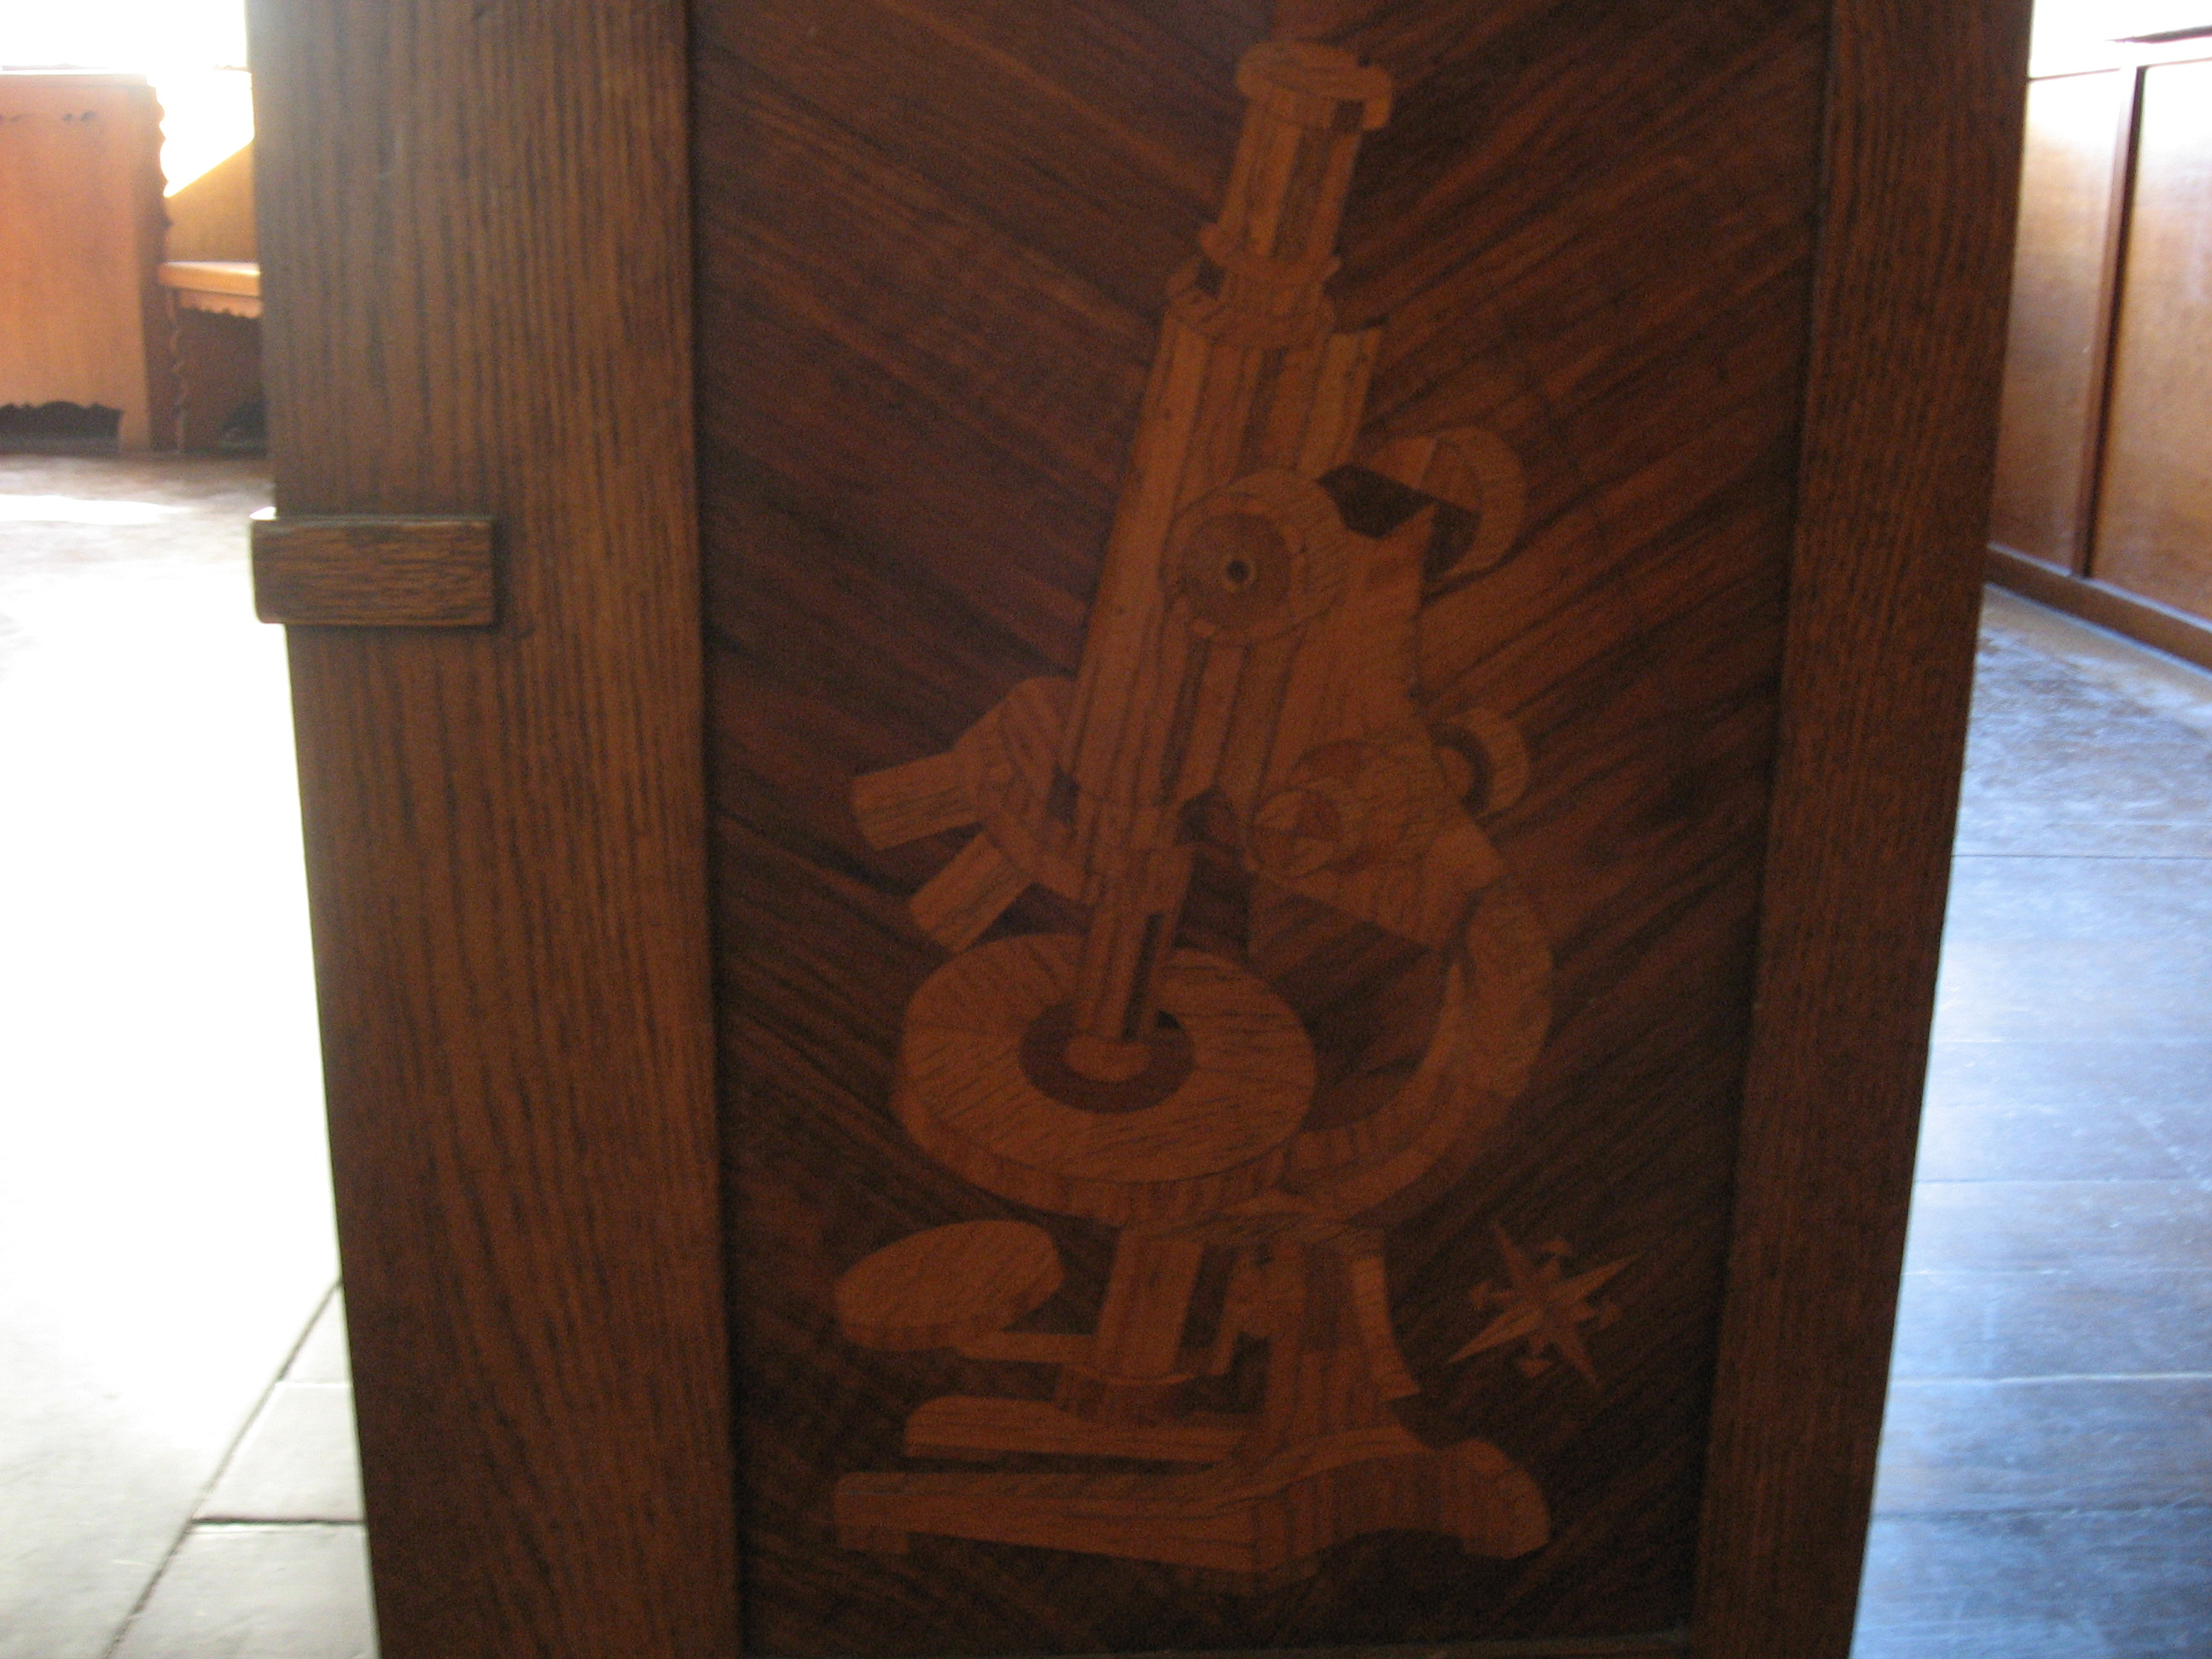
This is an image of a place or building that is listed on the National Register of Historic Places in the United States of America. Its reference number is 75001608 (Wikidata).
Specialty: lab-equipment
Image credit: jlwelsh